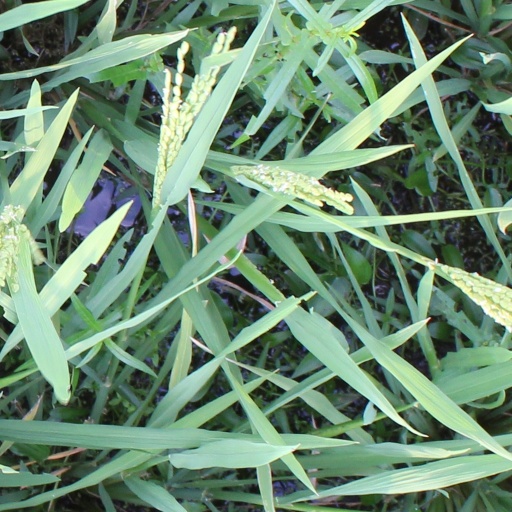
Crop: rice